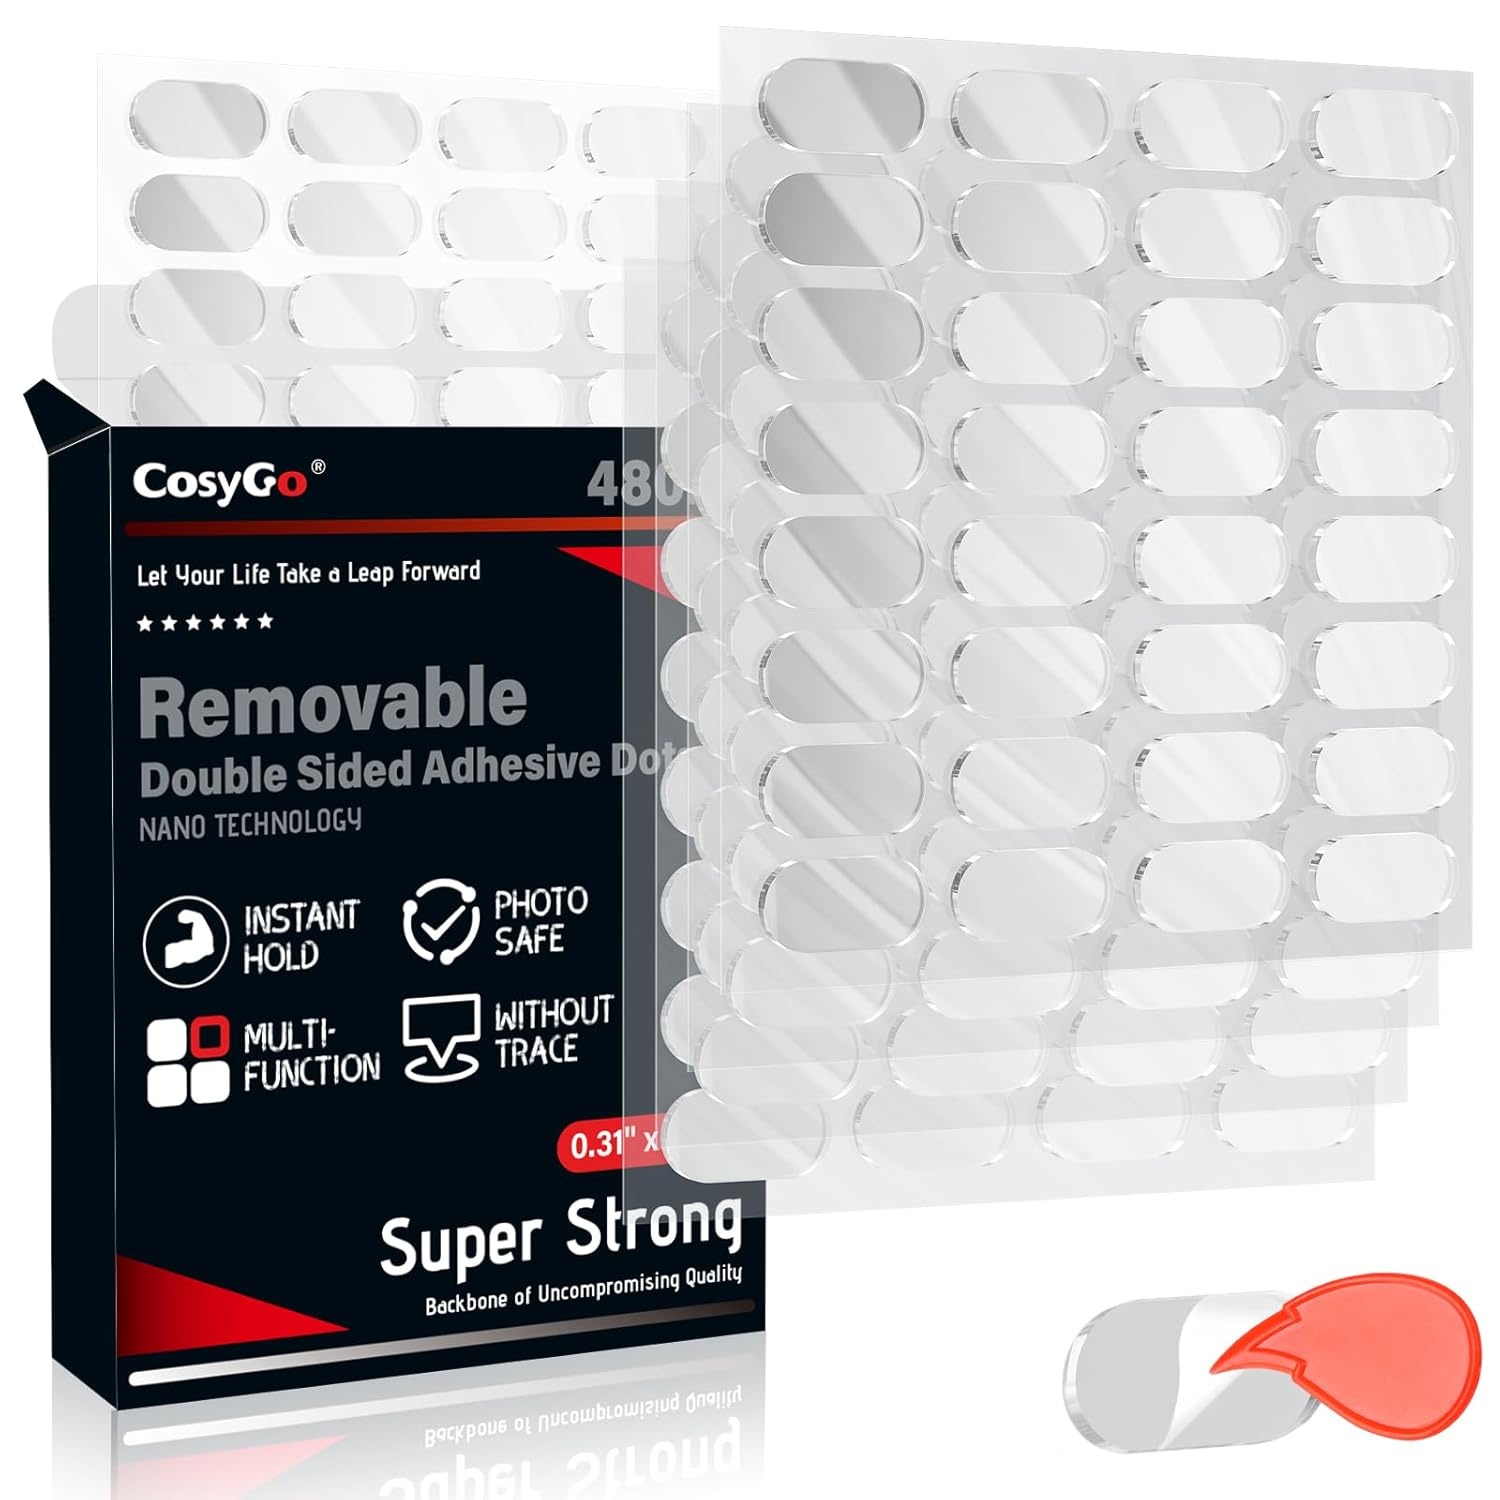
480 Pcs Removable Gel Mounting Putty for Museum Action Figures, Clear Glue Earthquake Putty, Double Sided Sticky Tape Adhesive Dots, 0.31" x 0.51"
Overview Brand : Cosygo Color : Transparent Material : Acrylic Number of Items : 480 Recommended Uses For Product : Arts And Craft, Wall About this item 𝗨𝗽𝗴𝗿𝗮𝗱𝗲 𝗦𝘁𝗶𝗰𝗸𝗶𝗻𝗲𝘀𝘀 & 𝗠𝗲𝗱𝗶𝘂𝗺: CosyGo medium mounting putty double sided tape heavy duty dots for walls are crystal clear, upgrades industrial strength adhesive on both sides, super strong adhesion, instant hold, action figures keep standing and anti fall , provides a quick and easy adhesive solution. 𝗡𝗼 𝗿𝗲𝘀𝗶𝗱𝘂𝗲 & 𝗡𝗼 𝗱𝗮𝗺𝗮𝗴𝗲 𝘁𝗼 𝘄𝗮𝗹𝗹 𝗽𝗮𝗶𝗻𝘁: Our transparent museum glue point dots putty stickers is made of high quality PP material,which has good elasticity and is durable.Easily hang your artwork without ruining the beauty of the craft, while being easy to remove without leaving any residue. Tape for walls no damage to paint, Protect your project! 𝗦𝗮𝗳𝗲 & 𝗡𝗼𝗻-𝗱𝗮𝗺𝗮𝗴𝗶𝗻𝗴 𝗜𝘁𝗲𝗺𝘀: Our non-toxic sticky tack dots tabs are acid, fume, and lignin free; it can be safe used on photos action figures surfaces, so you don't have to worry about damaging the surface of precious collections and photos. Perfect for protecting antiques and collectibles from falling and breaking. 𝗪𝗶𝗱𝗲 𝗮𝗽𝗽𝗹𝗶𝗰𝗮𝘁𝗶𝗼𝗻: Our clear removable gel wax putty dot does not spoil the beauty of the collection and adheres easily to most surfaces such as crafts, paper, plastic, wood, leather, glass, etc. You can use clear, removable gel putty to paste posters, pictures, scrapbooks, parties, Christmas decorations, design crafts, or other diy crafts, perfect for home, office, and school projects. 𝗘𝗮𝘀𝘆 𝘁𝗼 𝗨𝘀𝗲: Instant gluing Install poster putty with no mess , no tools, no long wait for glue to dry, just peel off the heavy duty adhesive sheet and stick where you want. You can completely get rid of the mess of traditional liquid glue or tape. Our installation putty glue points are faster, safer and cleaner. 𝗨𝘀𝗲 𝘁𝗶𝗽𝘀: First stick on the surface of the object, and then use the small tool in the package to remove the surface protective film, easy to use!
Brand: CosyGO
Category: Office Supplies > General Office Supplies > Mounting Putty